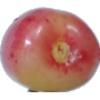
Label: cherry_rainier